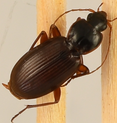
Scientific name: Synuchus impunctatus
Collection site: Bartlett Experimental Forest NEON (BART), plot BART_031